1984 United States presidential election in California

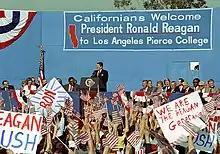
Reagan holding a campaign rally at Los Angeles Pierce College on the eve of the election

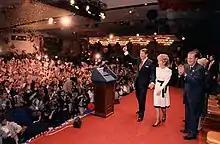
Reagan and his wife Nancy celebrate at the Century Plaza Hotel in Los Angeles after the announcement of his 1984 electoral victory

The 1984 United States presidential election in California took place on November 6, 1984, as part of the 1984 United States presidential election. State voters chose 47 representatives, or electors, to the Electoral College, who voted for president and vice president. California voted for the Republican incumbent and former California Governor, Ronald Reagan, in a landslide over the Democratic challenger, former Minnesota Senator and Vice President Walter Mondale. Reagan easily won his home state with a comfortable 16.24% margin and carried all but five counties. Despite this, California's margin was 1.97% more Democratic than the nation as a whole.